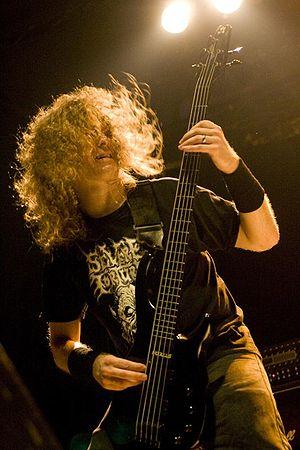
Alex Webster est le bassiste de Cannibal Corpse et de Blotted Science. Il est l'un des deux membres rescapés de la formation d'origine du groupe, l'autre étant le batteur Paul Mazurkiewicz.